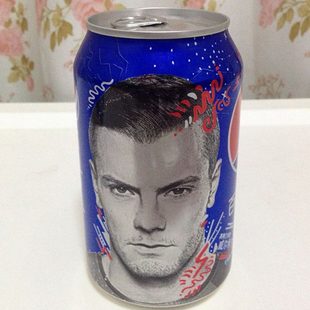
Label: metal